Flaó
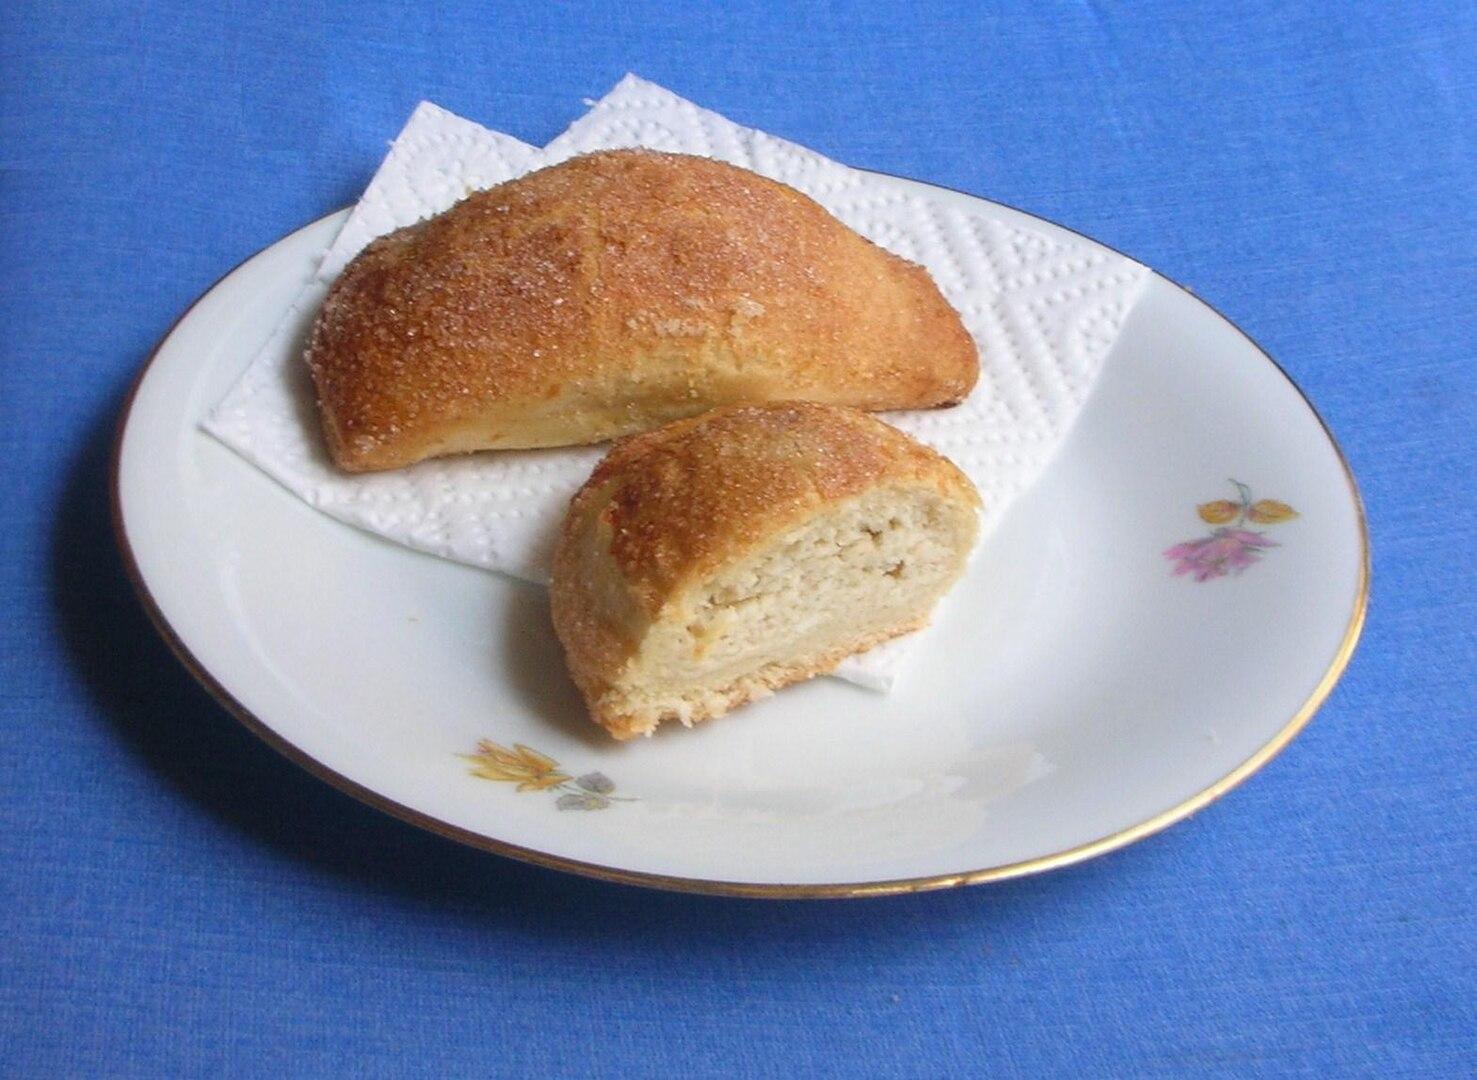
Also known as:
ca - Catalan: Flaó
es - Spanish: Flaó
fr - French: Flaó
jv - Javanese: Flaó
Category: cake (cheese cake, tart)
Cuisine: Spanish
Associated cuisines: Spanish
Area: Levante
Countries: Spain
Region: Southern Europe, , , ,
The dish is a cheesecake or tart. In some regions flaons are a type of crescent-shaped pie filled with jam and honey, or some type of cheese, varying according to the location. Honey was used traditionally, but in modern times sweet flaons are usually sweetened with sugar.